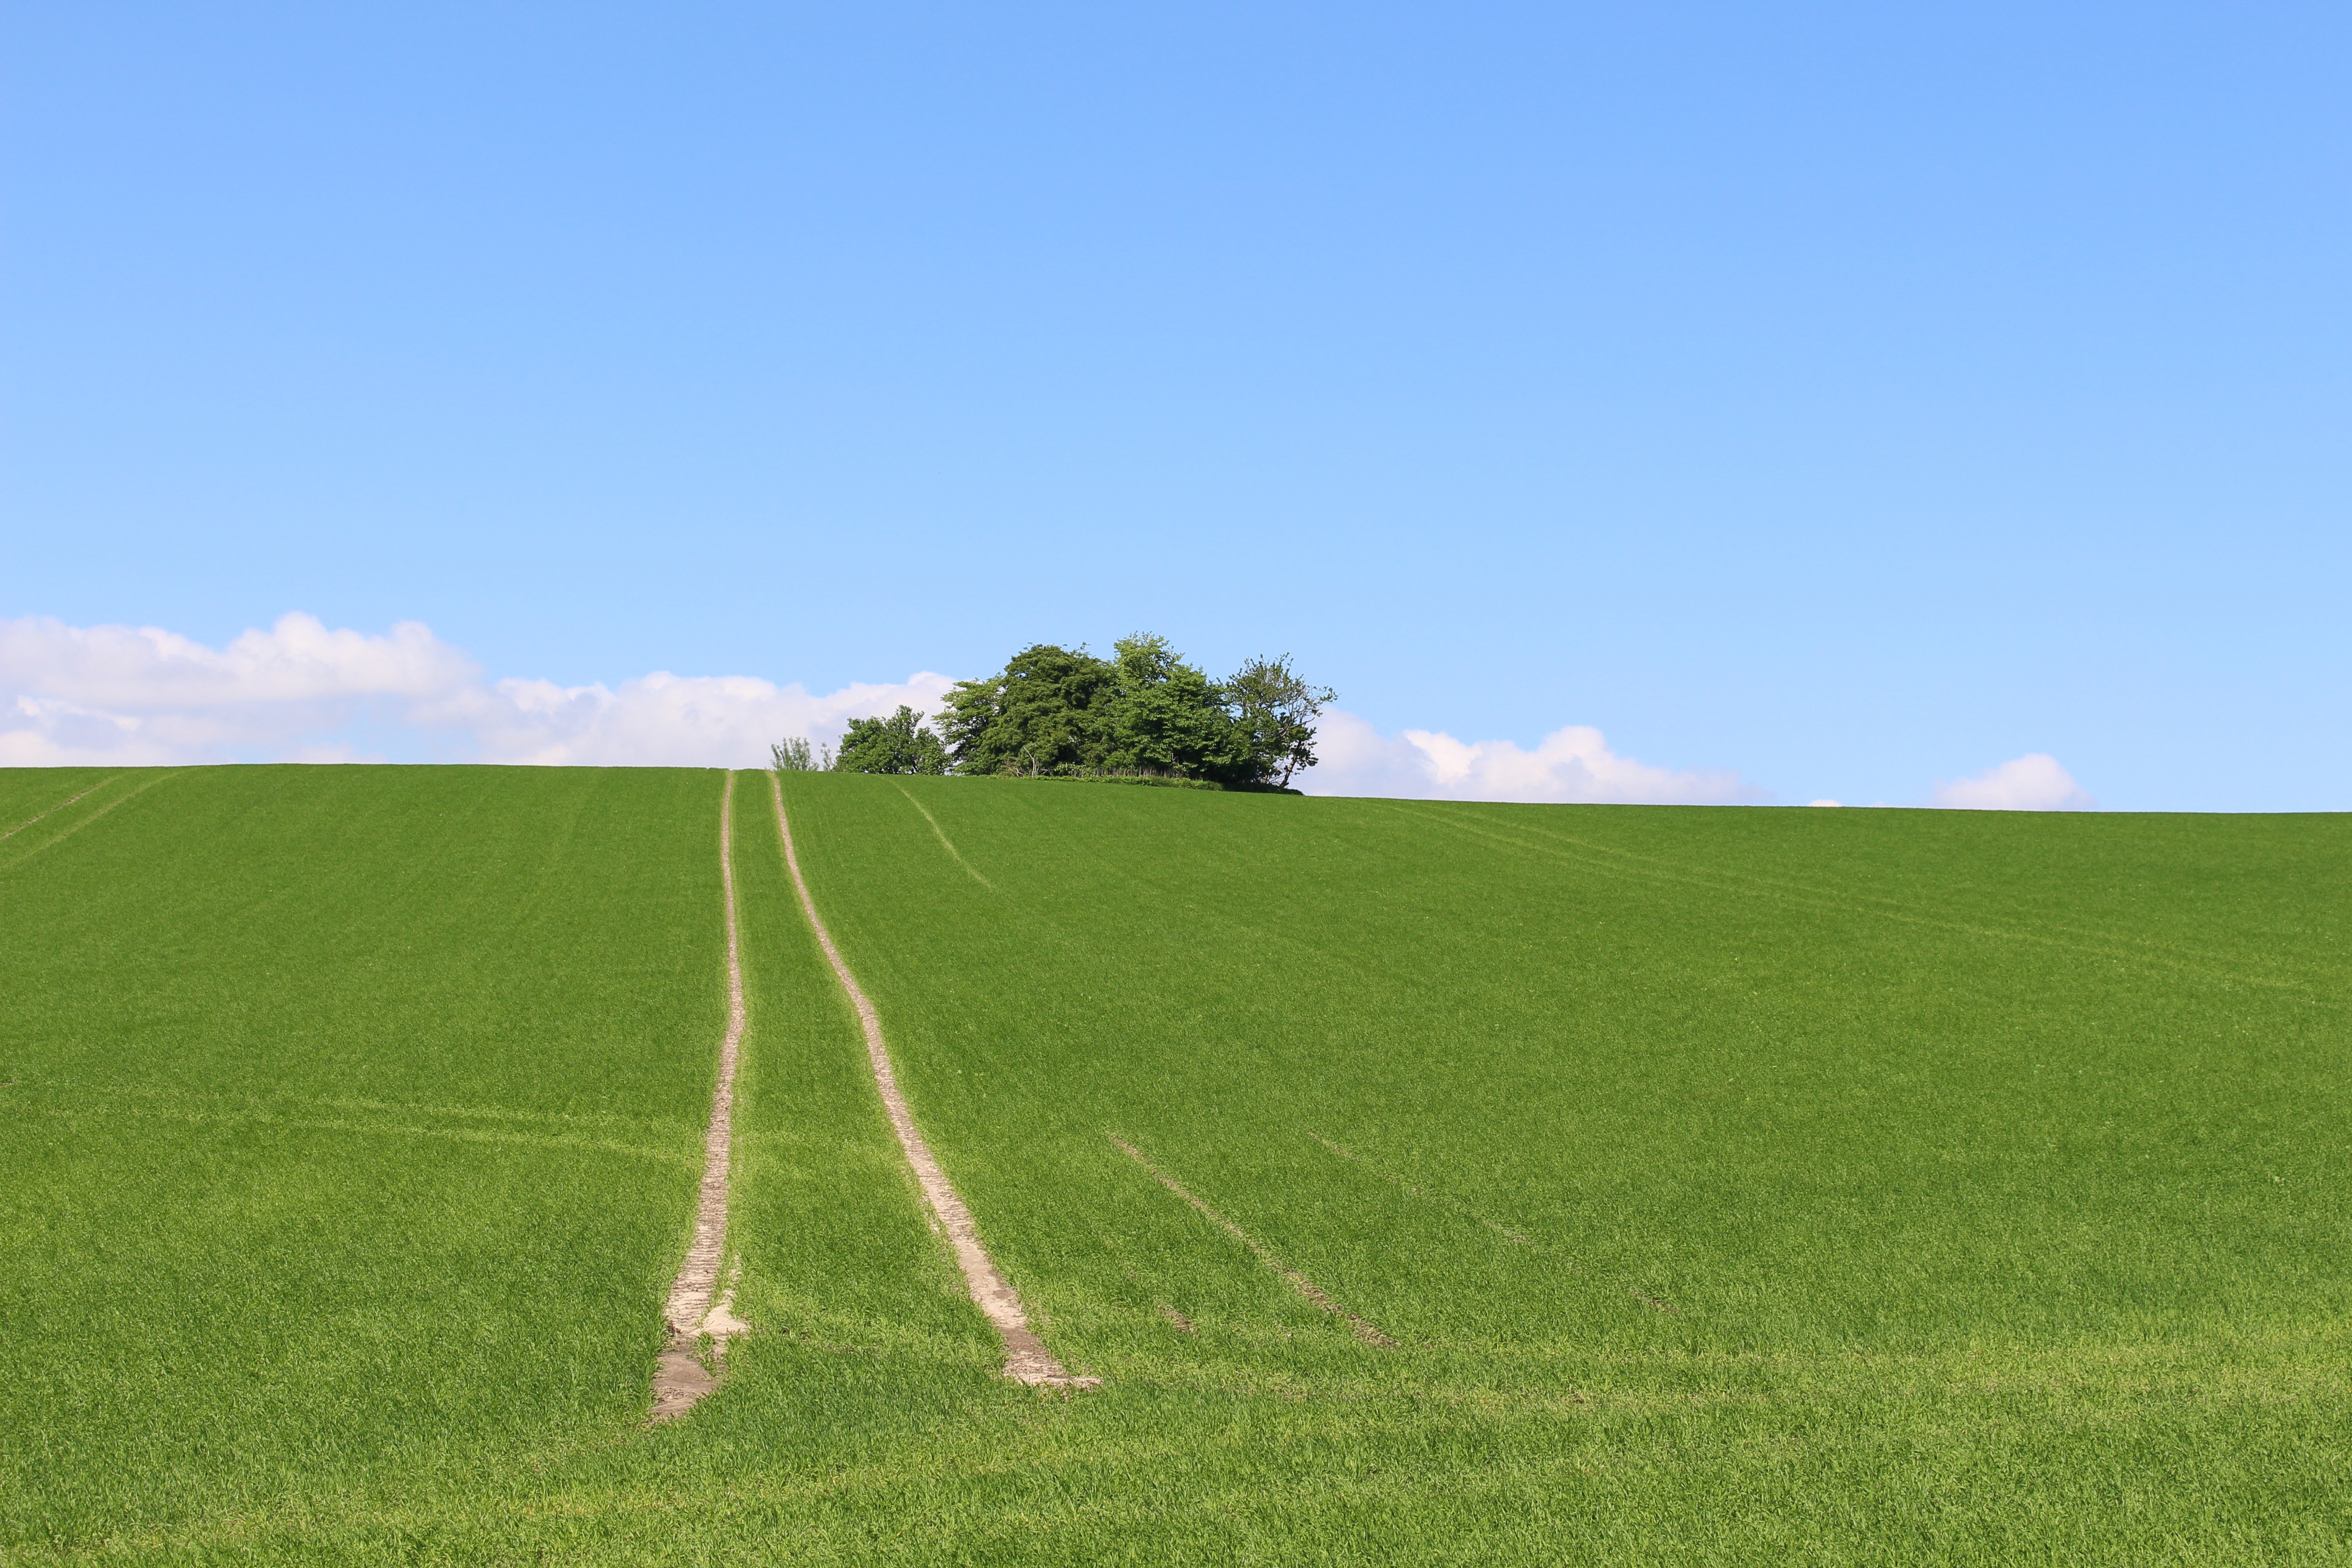
nature, grass, horizon, structure, field, lawn, meadow, prairie, countryside, hill, wind, crop, pasture, soil, agriculture, plain, fields, grassland, denmark, habitat, ecosystem, steppe, rural area, natural environment, grass family, sport venue